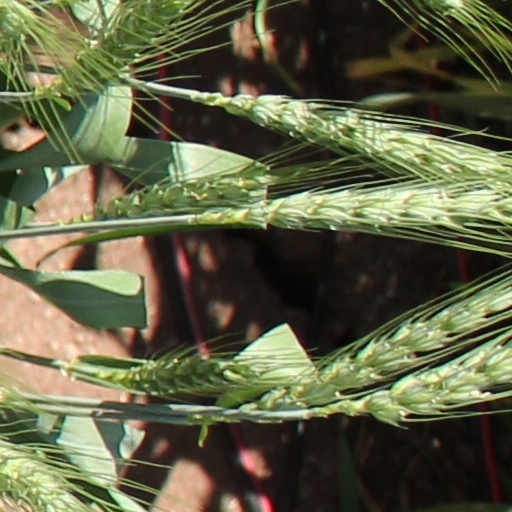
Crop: wheat